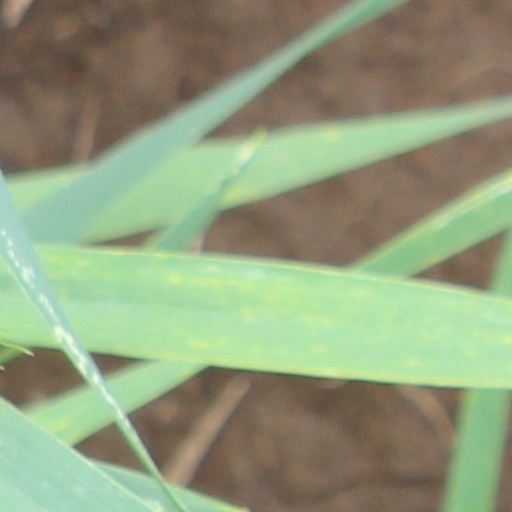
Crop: wheat